Ransom (1996 film)

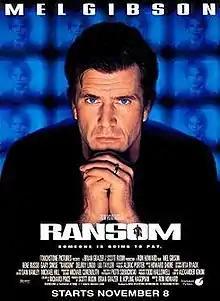
Theatrical release poster

Ransom is a 1996 American action thriller film directed by Ron Howard from a screenplay by Richard Price and Alexander Ignon. The film stars Mel Gibson, Rene Russo, Gary Sinise, Delroy Lindo, Lili Taylor, Brawley Nolte, Liev Schreiber, Donnie Wahlberg and Evan Handler, and focuses the kidnapping of the millionaire's son. Gibson was nominated for a Golden Globe Award for Best Actor – Motion Picture Drama. The film was the 5th highest-grossing film of 1996 in the United States. The original story came from a 1954 episode of "The United States Steel Hour" titled "Fearful Decision". In 1956, it was adapted by Cyril Hume and Richard Maibaum into the feature film, "Ransom!", starring Glenn Ford, Donna Reed, and Leslie Nielsen.